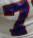
Number: 7